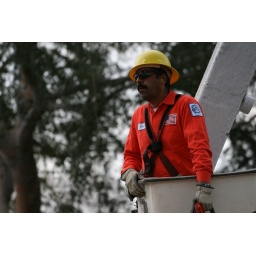
Well the tree in front of our house is gone and the sidewalk is all layed out and ready to be tread.